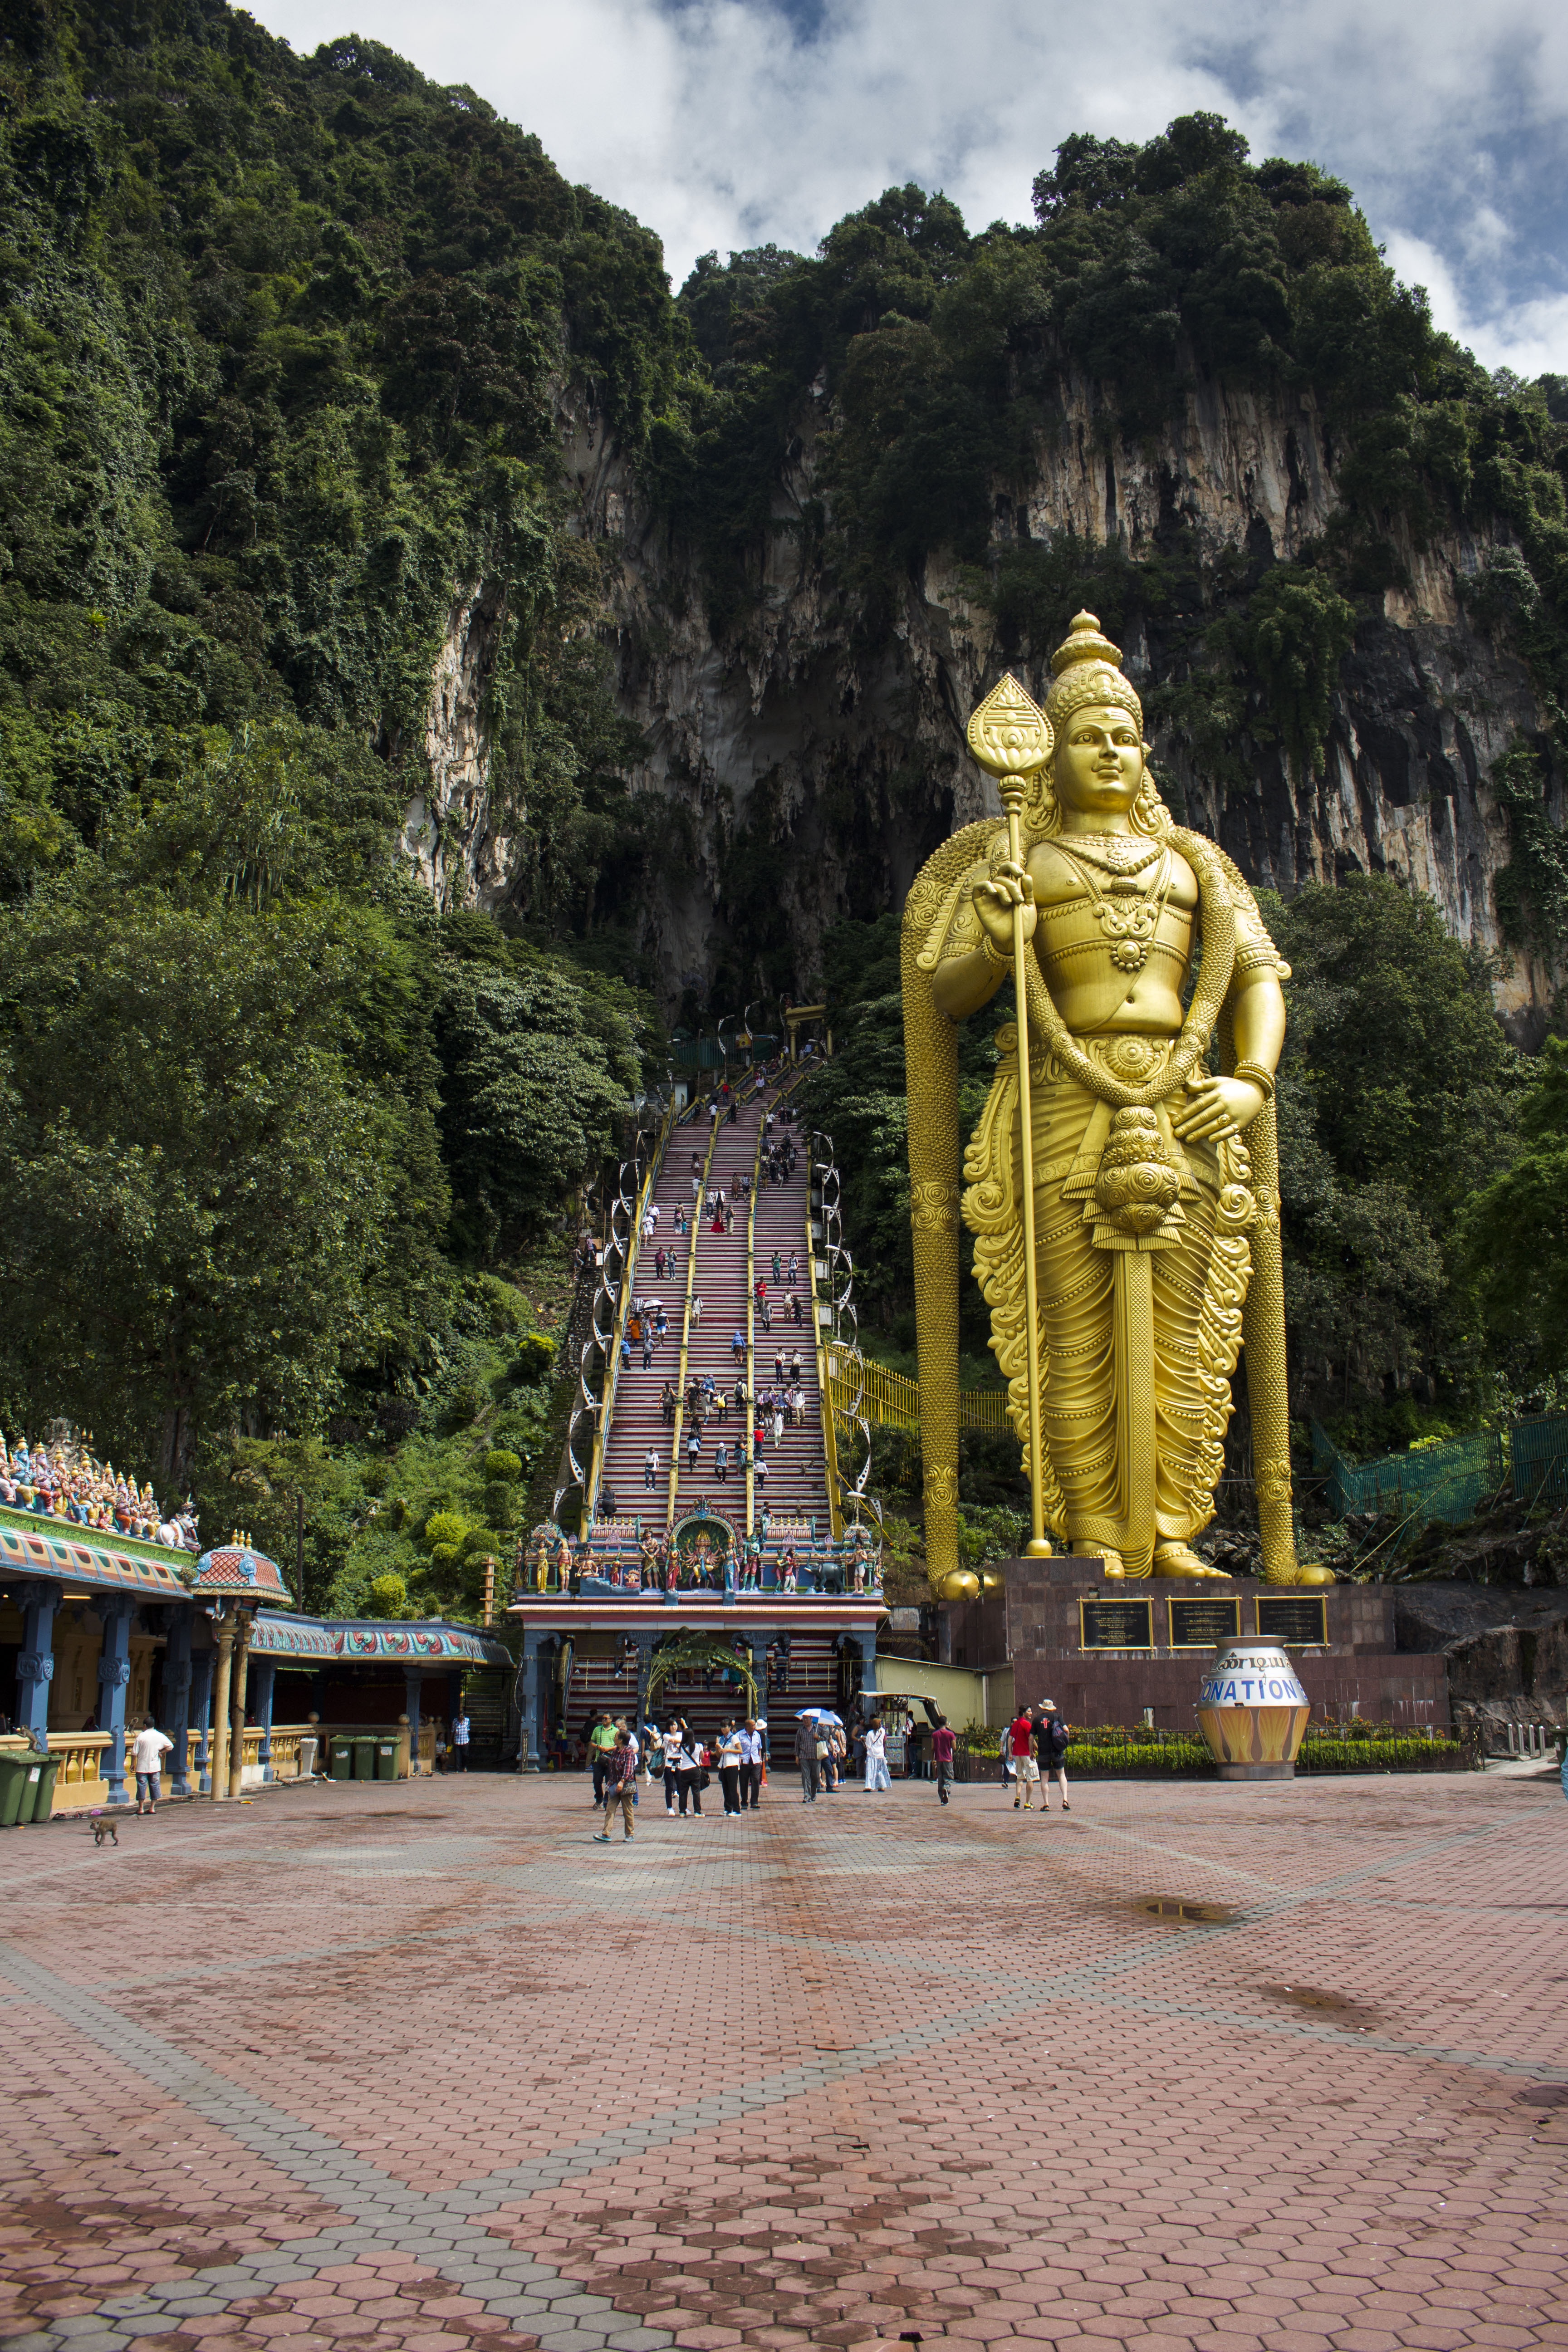
monument, vacation, travel, statue, landmark, tourism, place of worship, temple, shrine, hindu, malaysia, indian, caves, mala, god, wat, hinduism, kuala, lumpur, hindu temple, ancient history, batu